Mahendra Highway

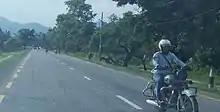
Jhapa portion of Mahendra Highway (H-01)

This section of the highway was built with Economic assistance from the government of India. The construction began in 1966 and was completed in 1971. Mechinagar, in south-eastern Nepal, is on the Nepal-India border. The wide Mechi River, a tributary of the Mahananda River, forms the border. On the Indian side, the road continues through PanitankiBagdogra and Siliguri.